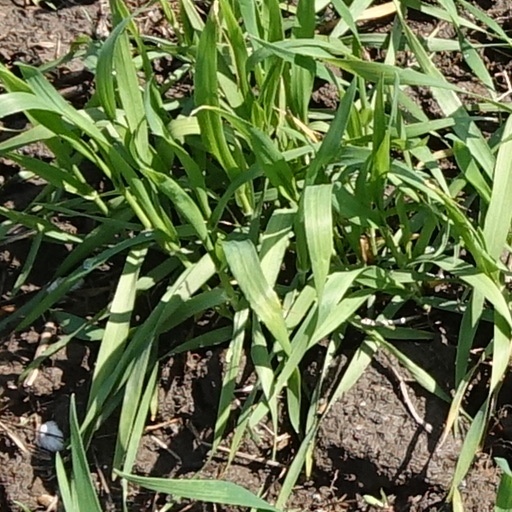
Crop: wheat